Atya gabonensis

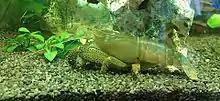
In captivity

Despite their predatory-sounding name "Vampire", they are a non-aggressive species that does well in community tanks that have areas to hide during the molting process. Another requirement is a moderate to strong current where the shrimp can sit and catch food. Either a very well established tank with sufficient plankton, or supplemental feedings of finely ground fish food, spirulina powder, etc. preferably spot-fed. If they begin patrolling the bottom and sifting sand, this is a sign they are not getting enough to eat from filter-feeding and are in danger of starving. A pH of 6.5–7.8 is acceptable as well as temperatures of . As with most invertebrates they are very susceptible to medications used to treat many fish diseases, with copper being deadly. Also ammonia and nitrite poisoning are possible.